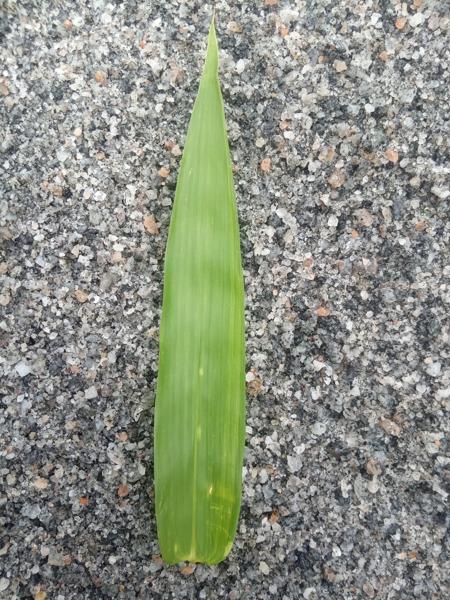
Plant: Bamboo